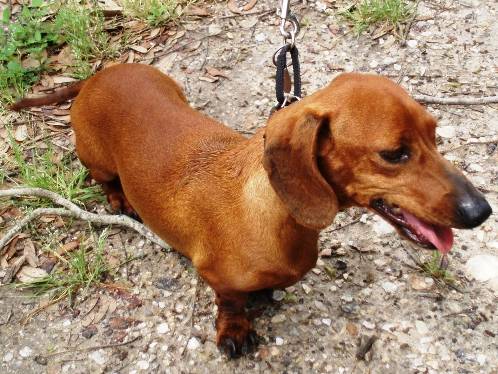
Label: dog